David Downie

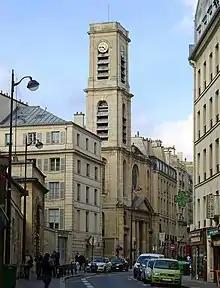
The church of Saint-Jacques-du-Haut-Pas on the Rue Saint-Jacques, where pilgrims setting out from Paris begin their walk to Compostela

In Berkeley in the late 1960s the reunited Downies "settled into a 1920s mock-Tudor house high upon the rolling hills, our family home for the next quarter century", where, quoting this time Downie's own understatement, "a lively time was had by all". His early and enduring enthusiasm for Paris springs from waiting tables at a Bay Area French restaurant, from volunteering as an usher at the San Francisco Opera where he saw Puccini's "La Bohême", and from a first visit to the city in 1976.